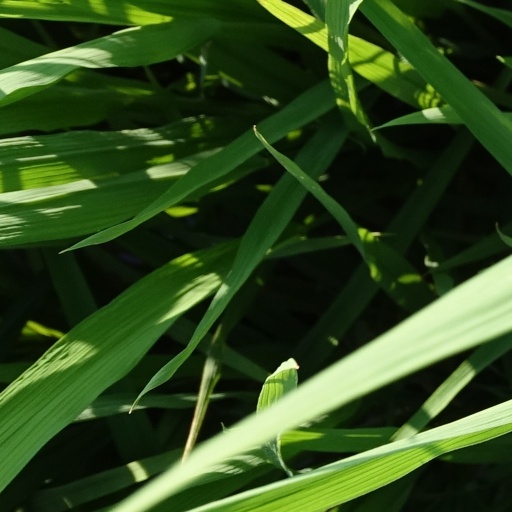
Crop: rice